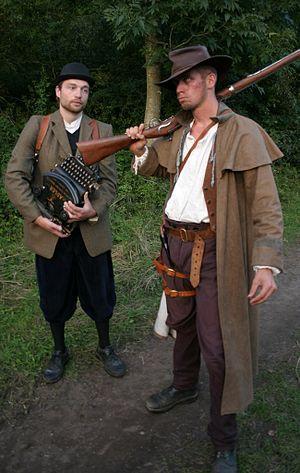
Le jeu de rôle grandeur nature ou simplement grandeur nature est une forme de jeu de rôle dans laquelle les joueurs incarnent physiquement un personnage dans un univers fictif. Les joueurs interprètent leur personnage par des interactions et des actions physiques, d'après des règles de jeu et l'arbitrage d'organisateurs.